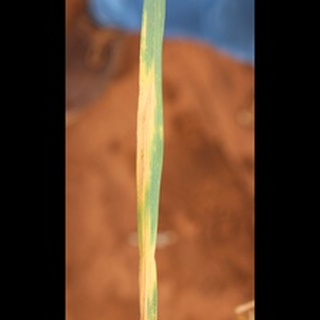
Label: wheat_leaf_blight